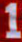
Number: 1